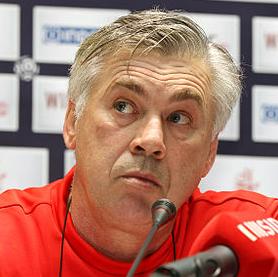
Age: 52